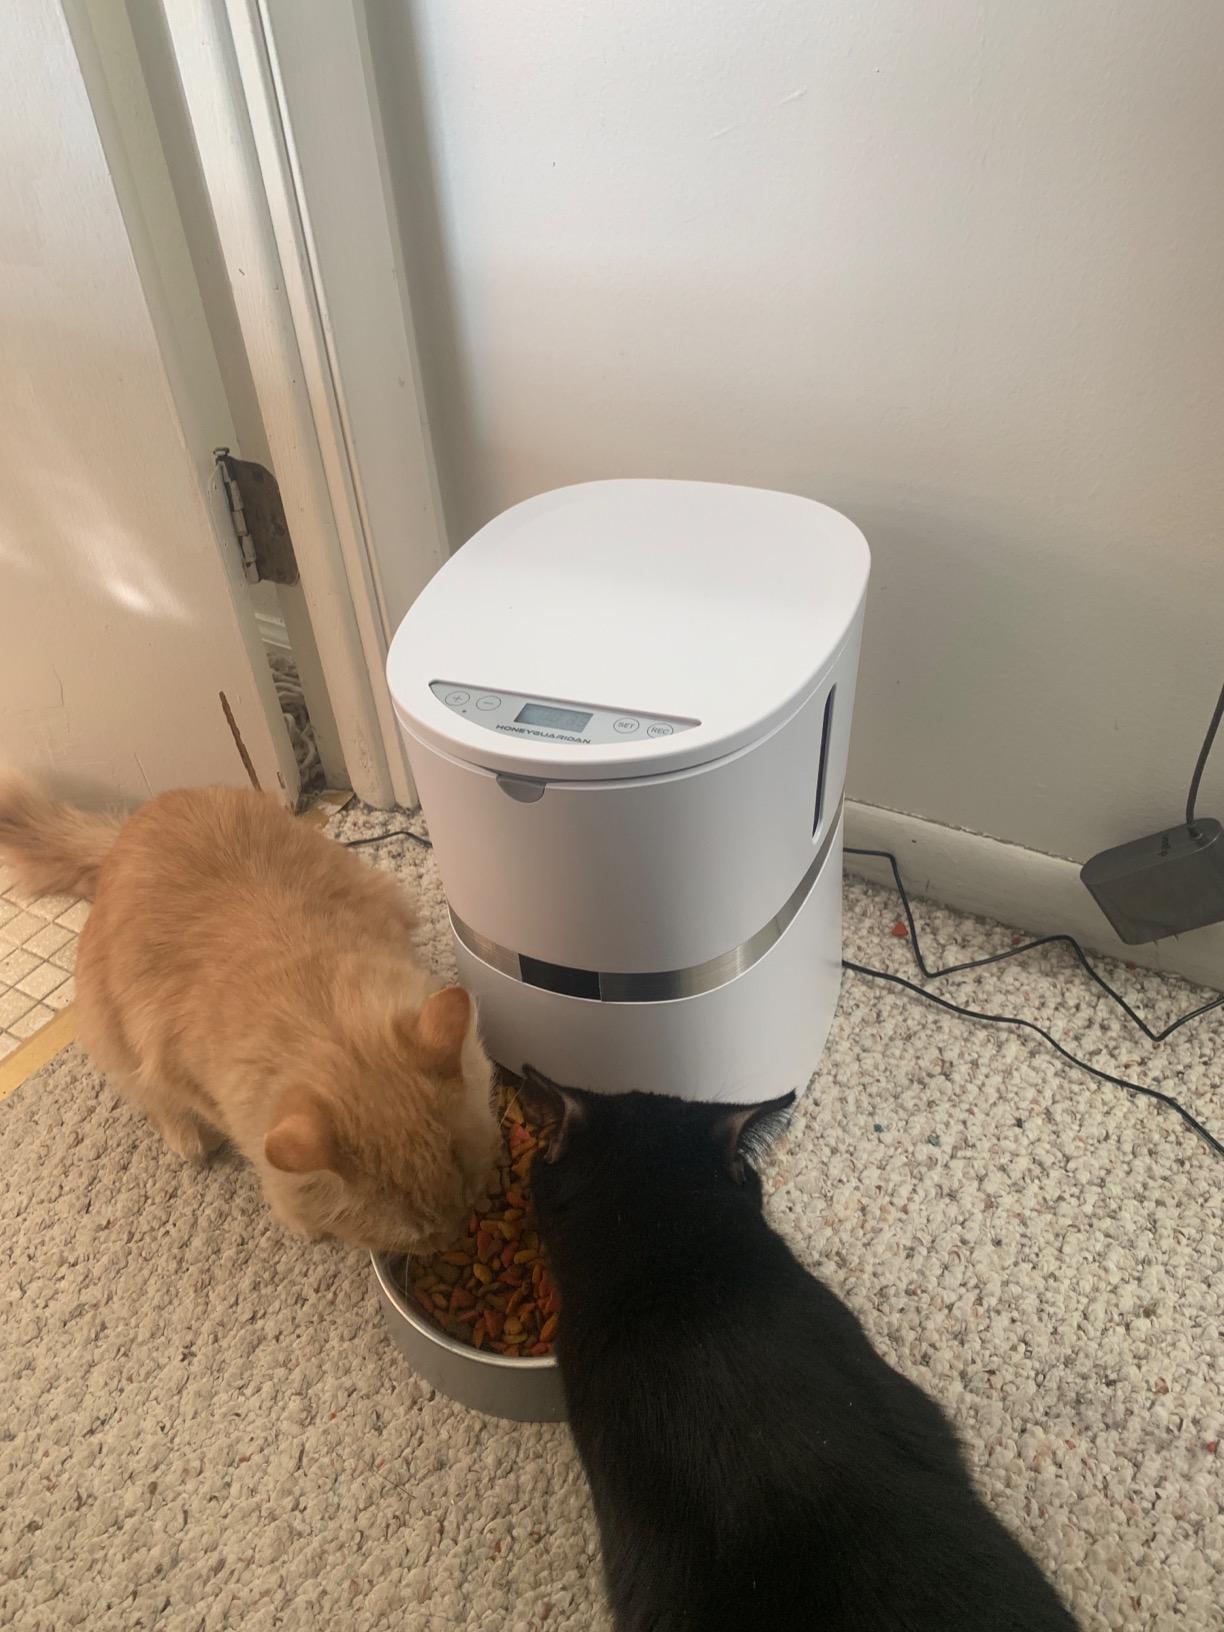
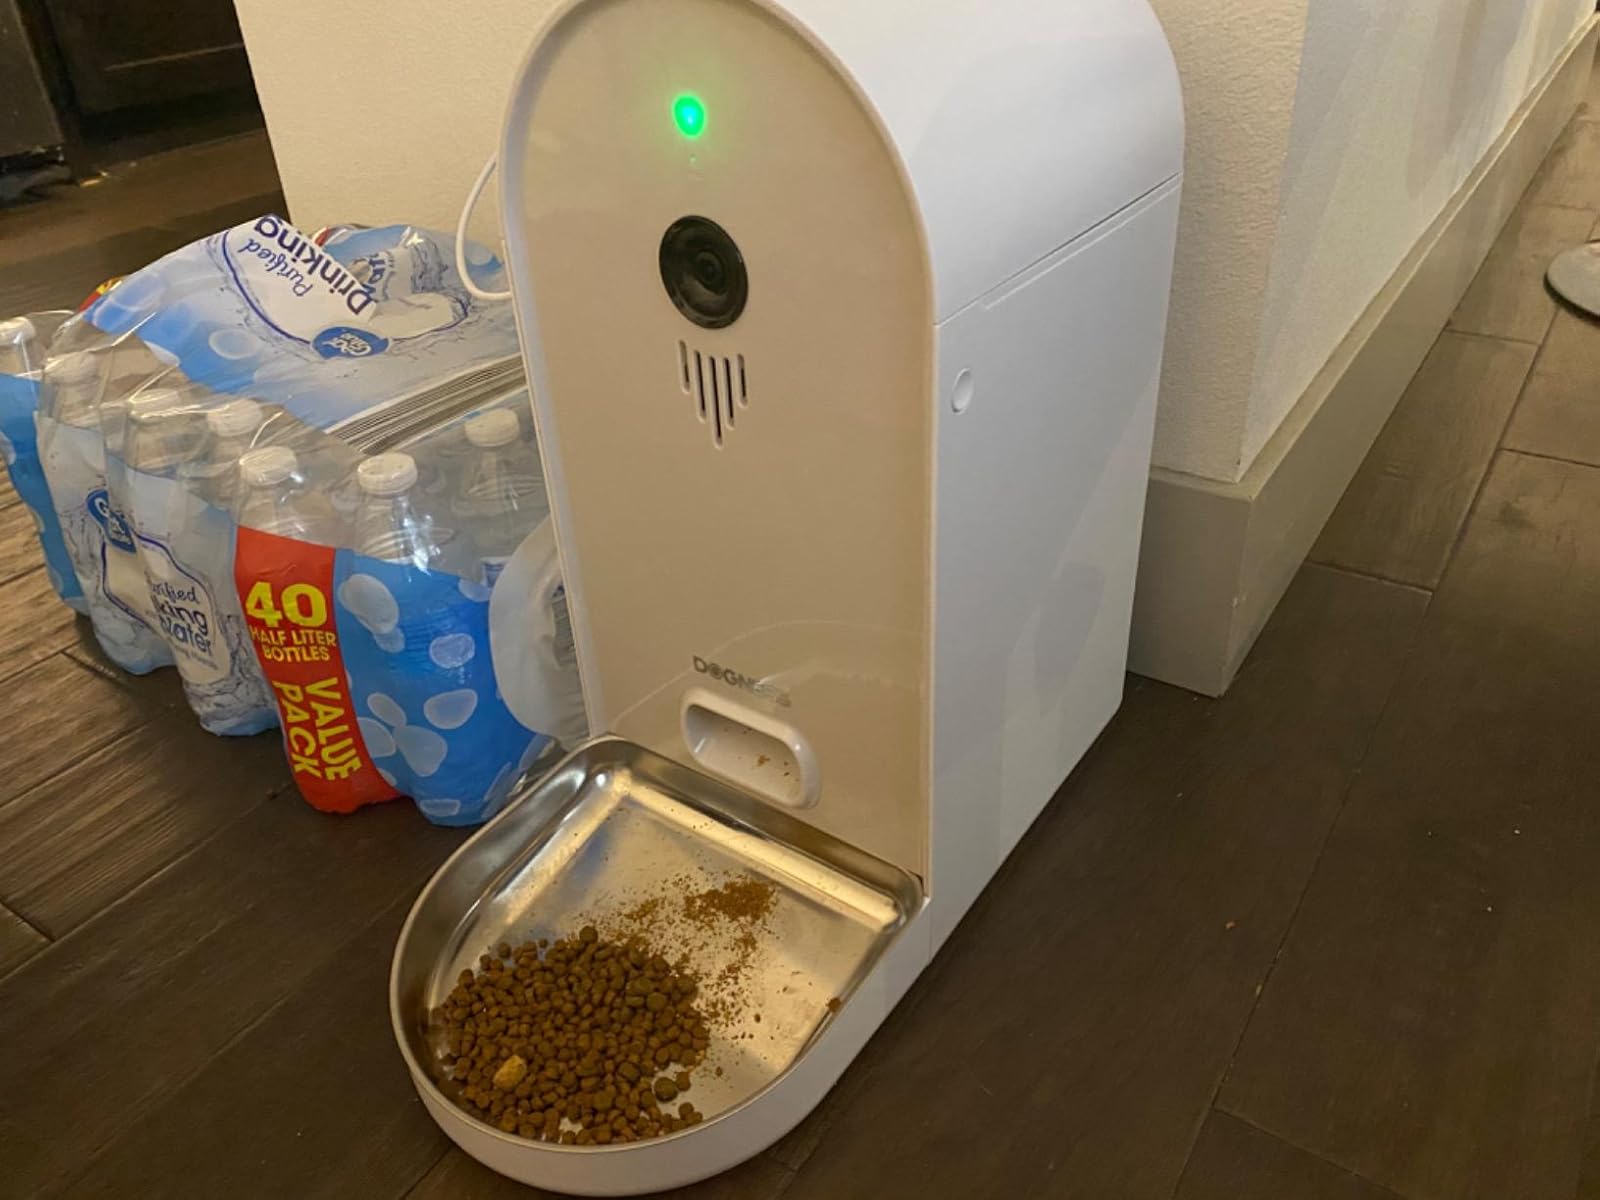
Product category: items_feeder
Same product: no